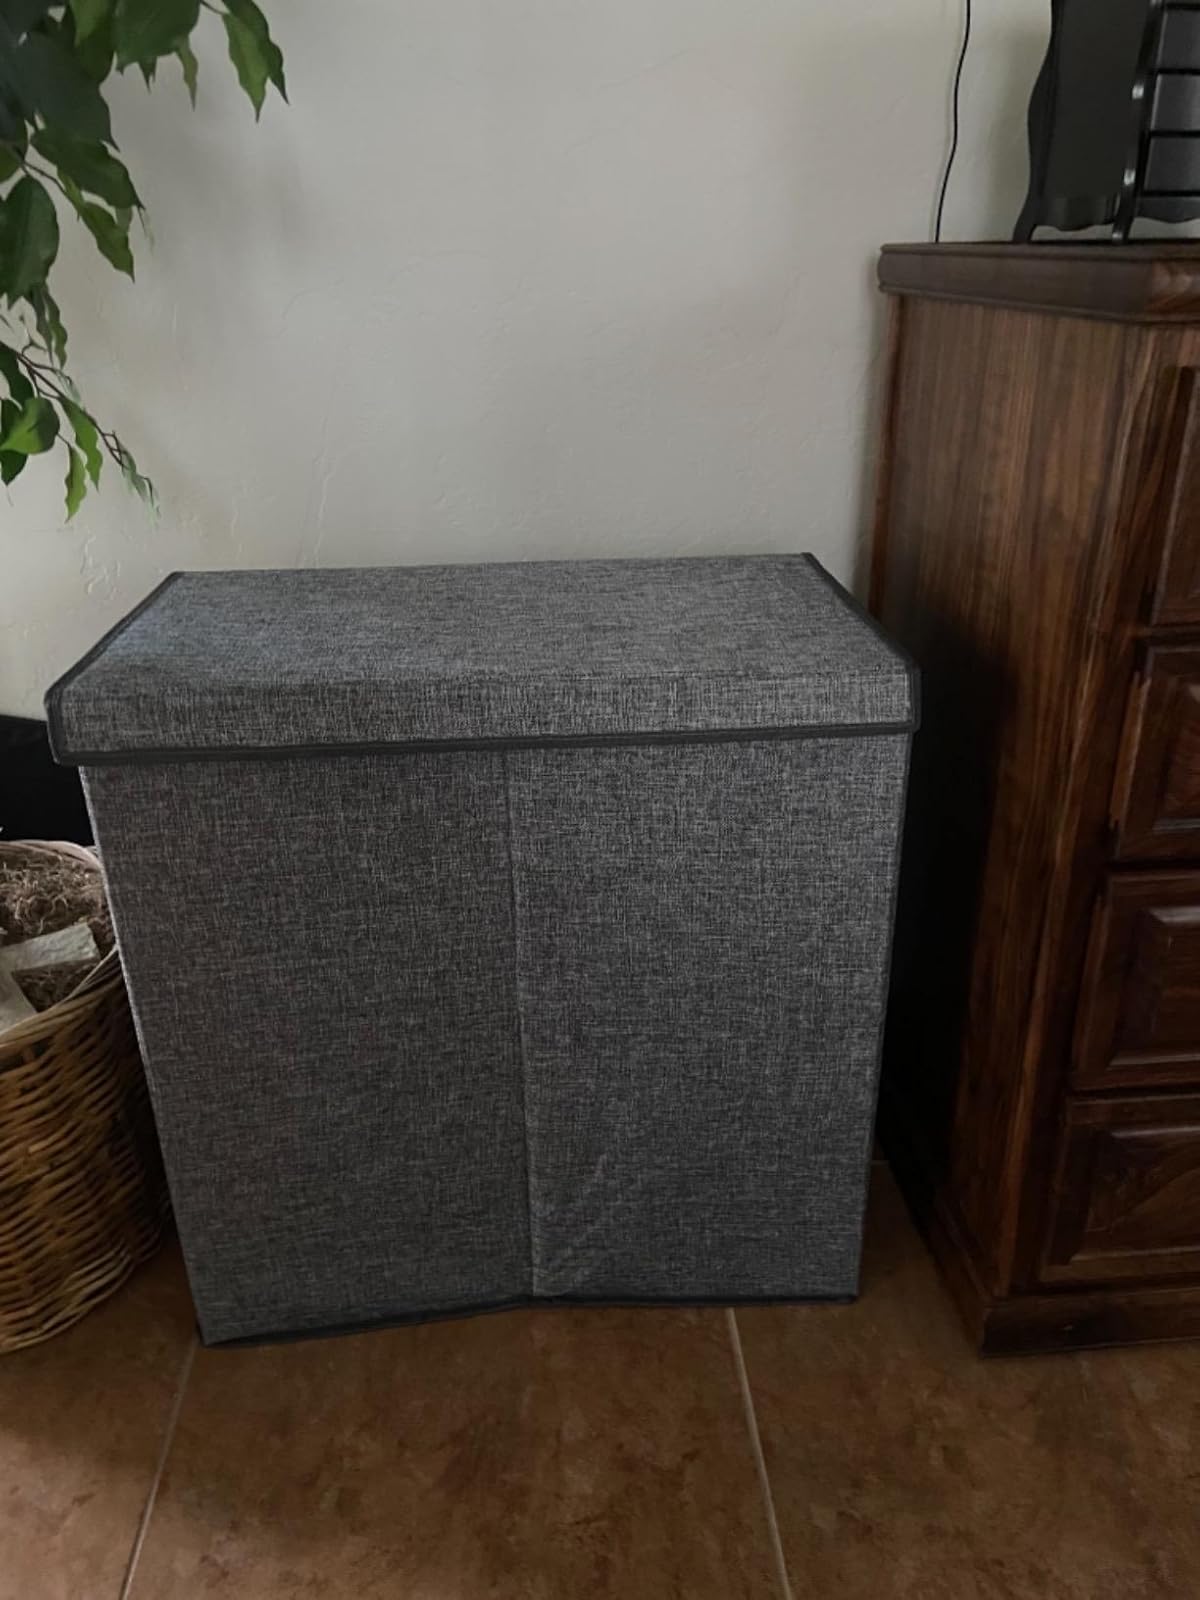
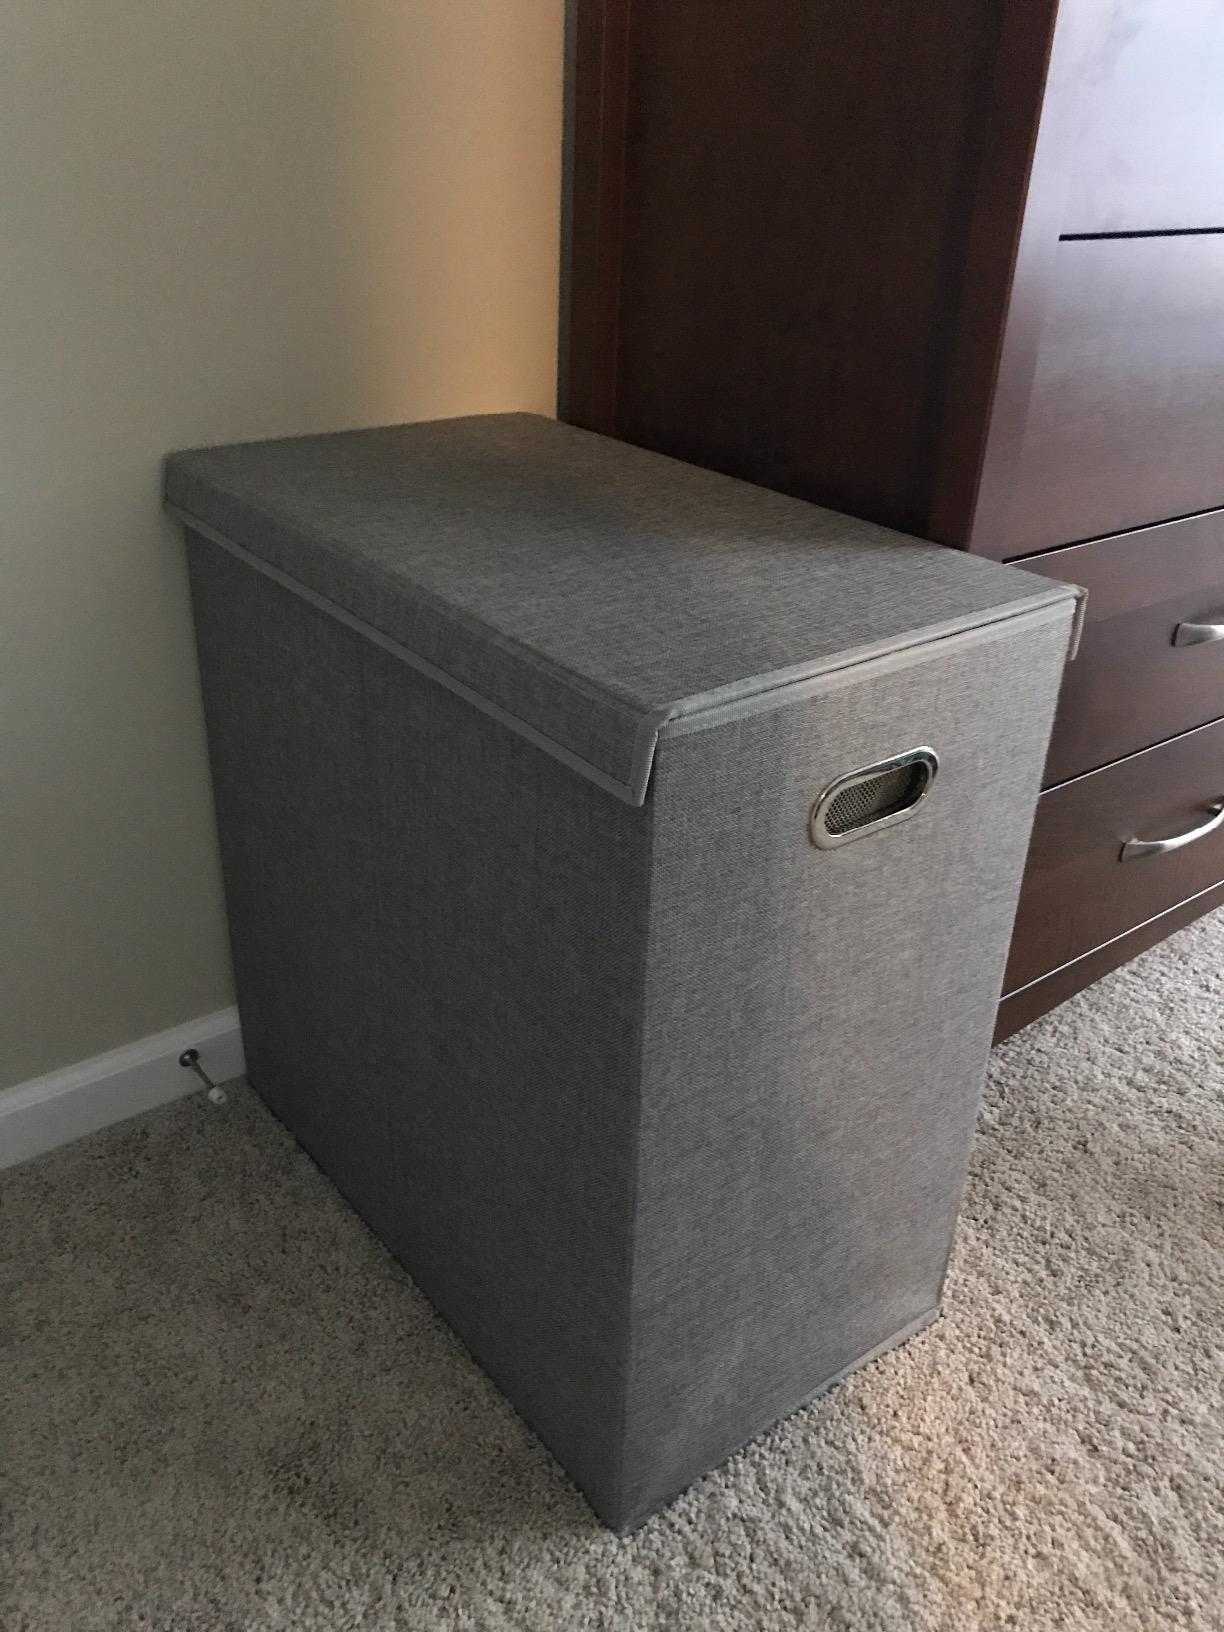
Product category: items_hamper
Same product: yes